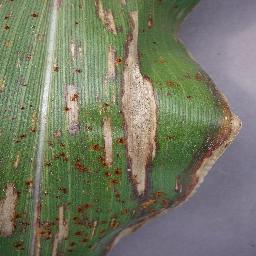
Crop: corn
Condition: (maize)_northern_blight